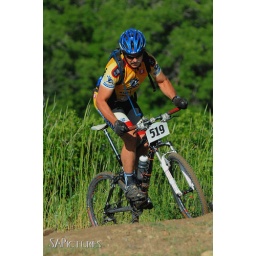
The Stan Crane Memorial mountain bike race in Draper, Utah, on Memorial Day, 2009.